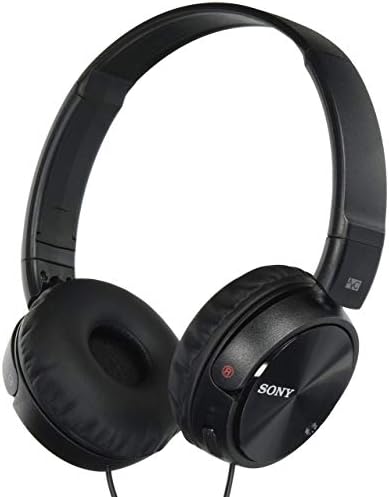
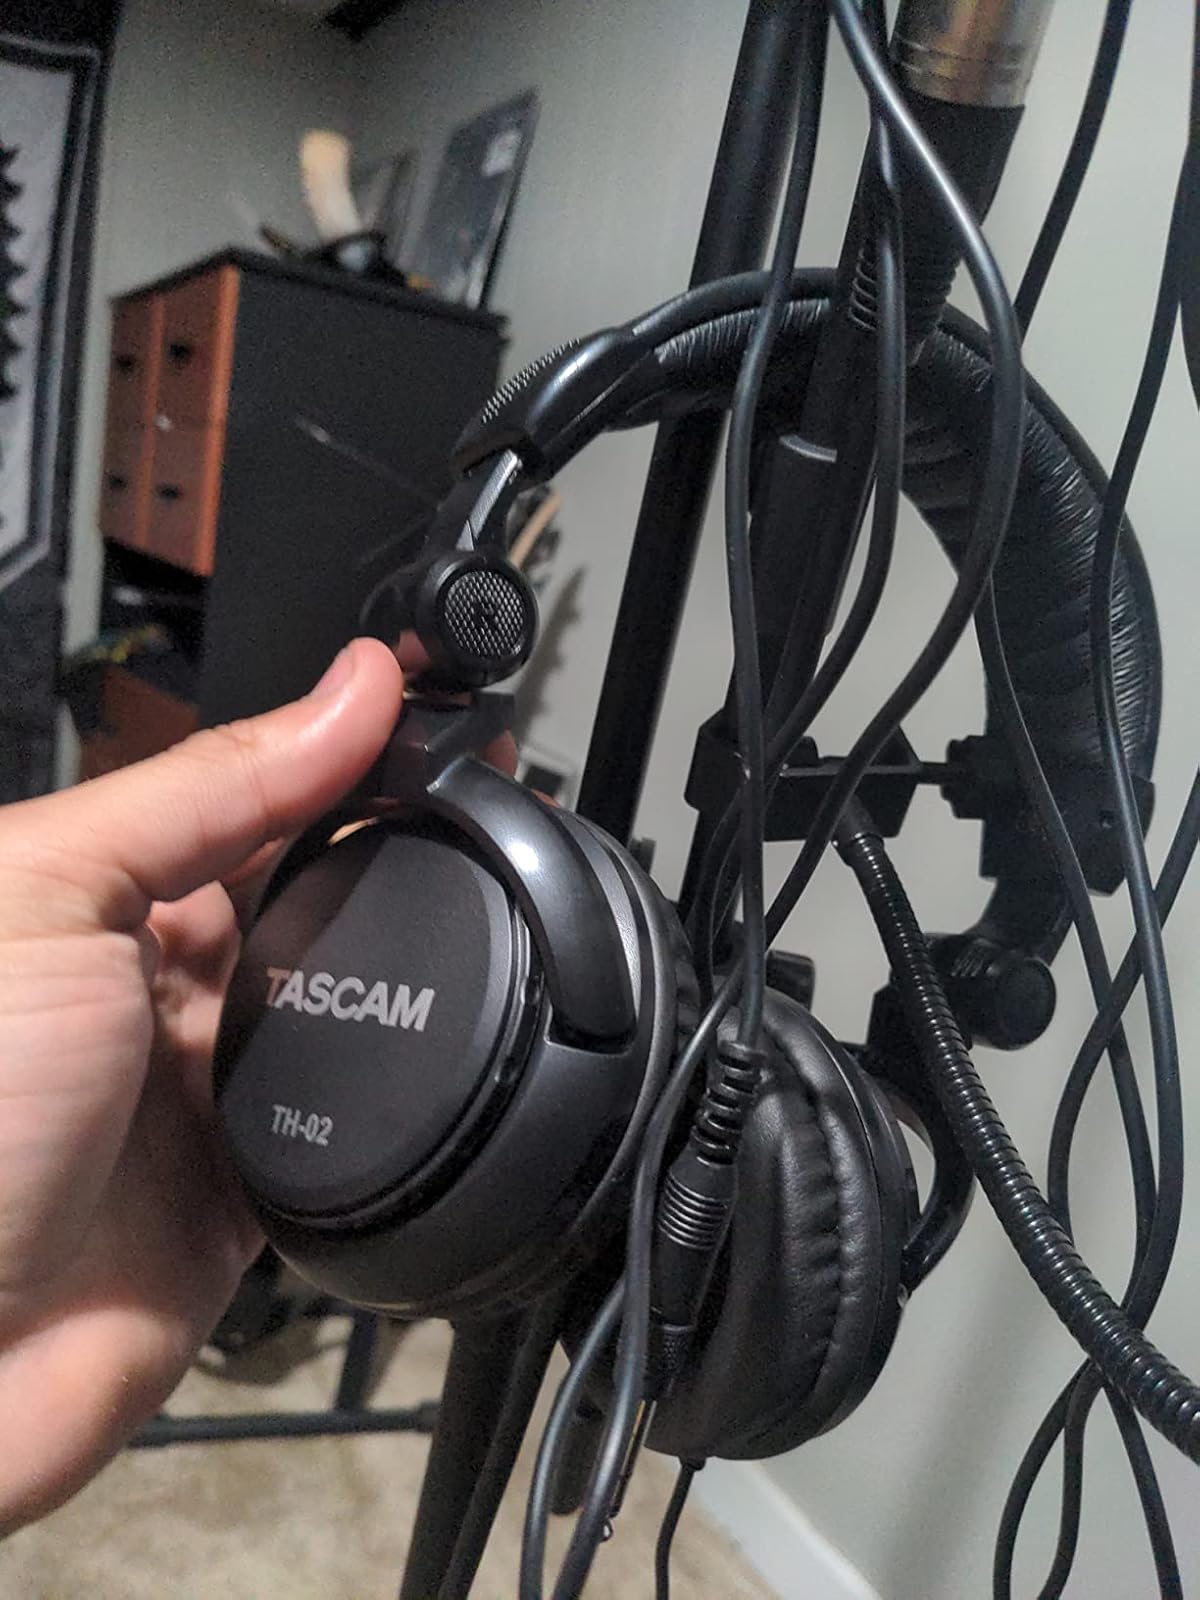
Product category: headphones
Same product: no